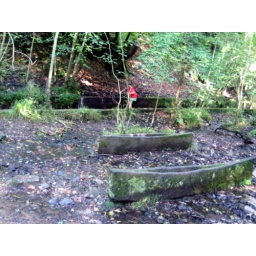
girl with a red shirt near "boats sculpture"